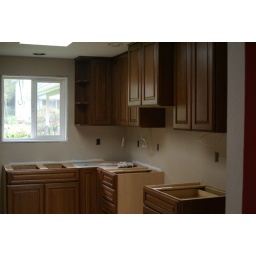
All cabinets are done waiting for glass doors and granite to be put in on Friday